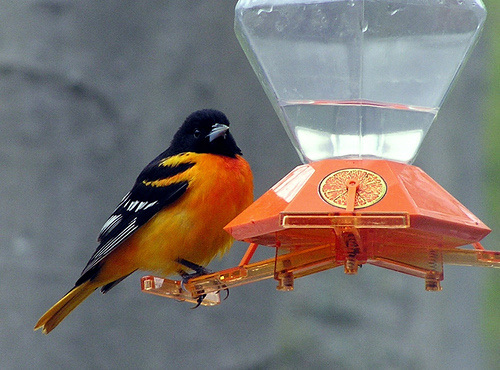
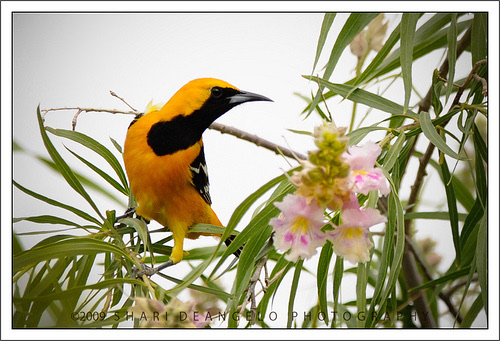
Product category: misc
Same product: yes